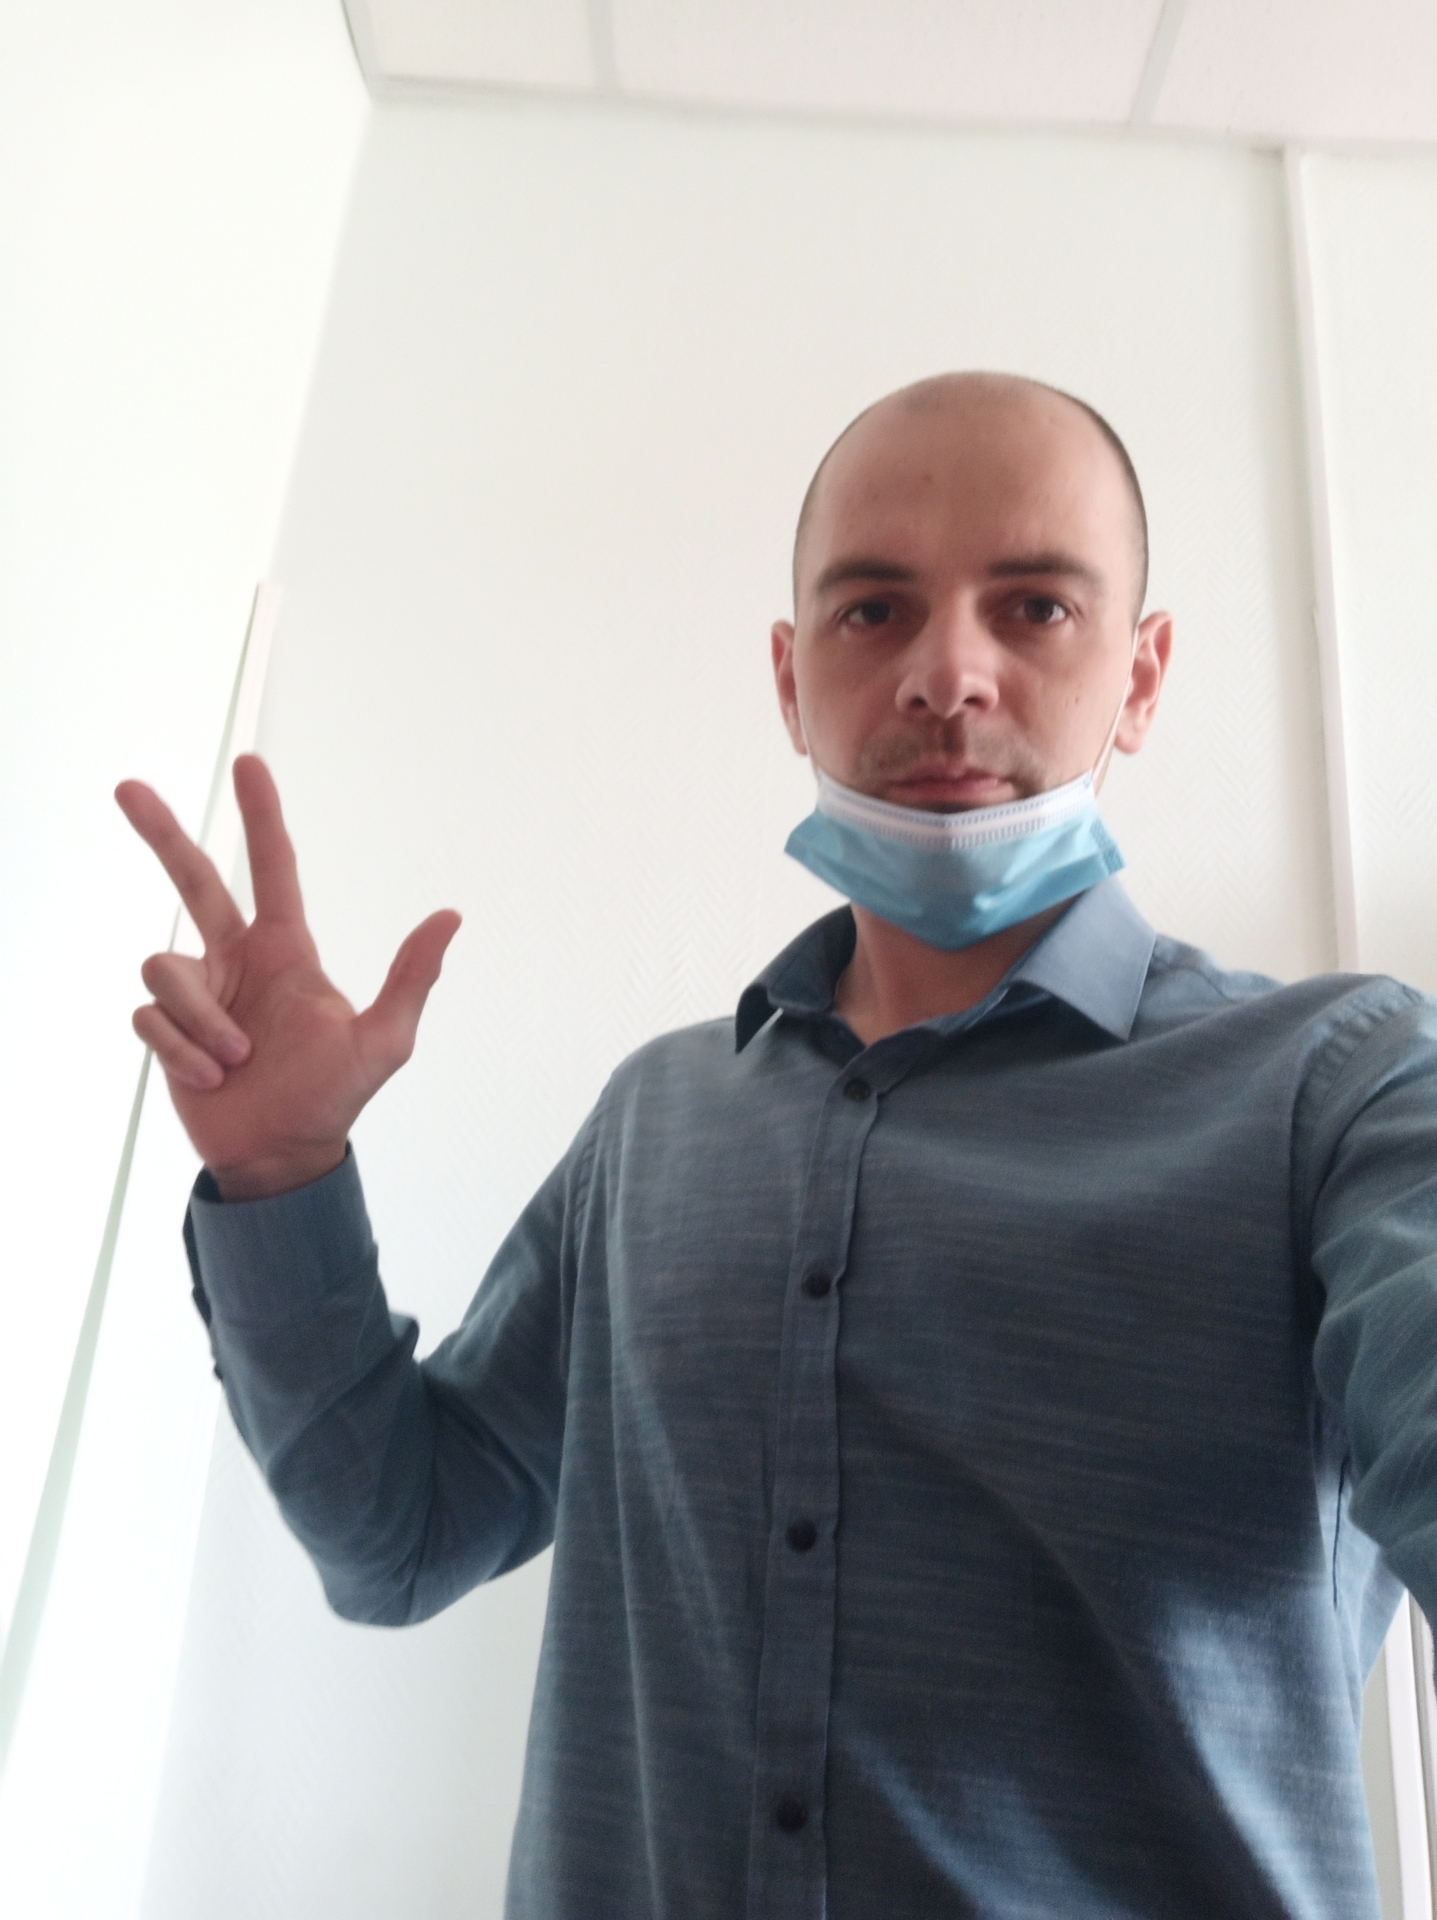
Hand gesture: three2